Guard mounting

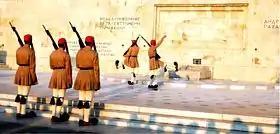
Greek Presidential Guard during the Changing of the Guard at the Greek Tomb of the Unknown Soldier

Soldiers of the Ceremonial Unit of the Cuban Revolutionary Armed Forces guard the Mausoleum of José Marti in Santiago de Cuba. The guard is changed every half-hour, and is signaled by clock tower bells similar to how Soviet guards at the Lenin mausoleum used the bells of the Spasskaya Tower Clock. Patriotic music is played while the next batch of guards march to relive the previous detachment. The music is usually played from audio speakers located around the mausoleum instead of by a live band.